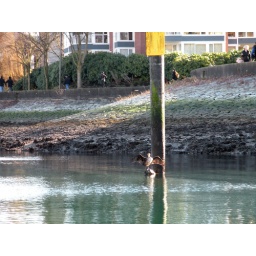
nice bird by go fish